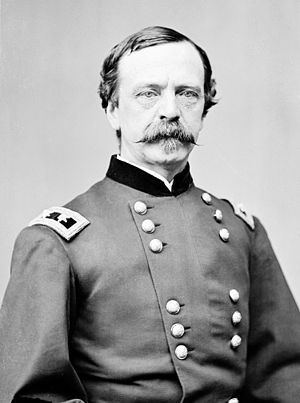
Daniel E. Sickles
Daniel Edgar Sickles var en farverig og kontroversiel amerikansk politiker, general i Unionens hær under den amerikanske borgerkrig og diplomat.